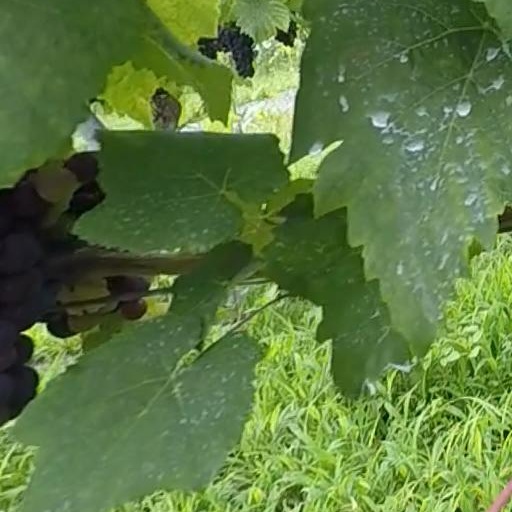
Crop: grape